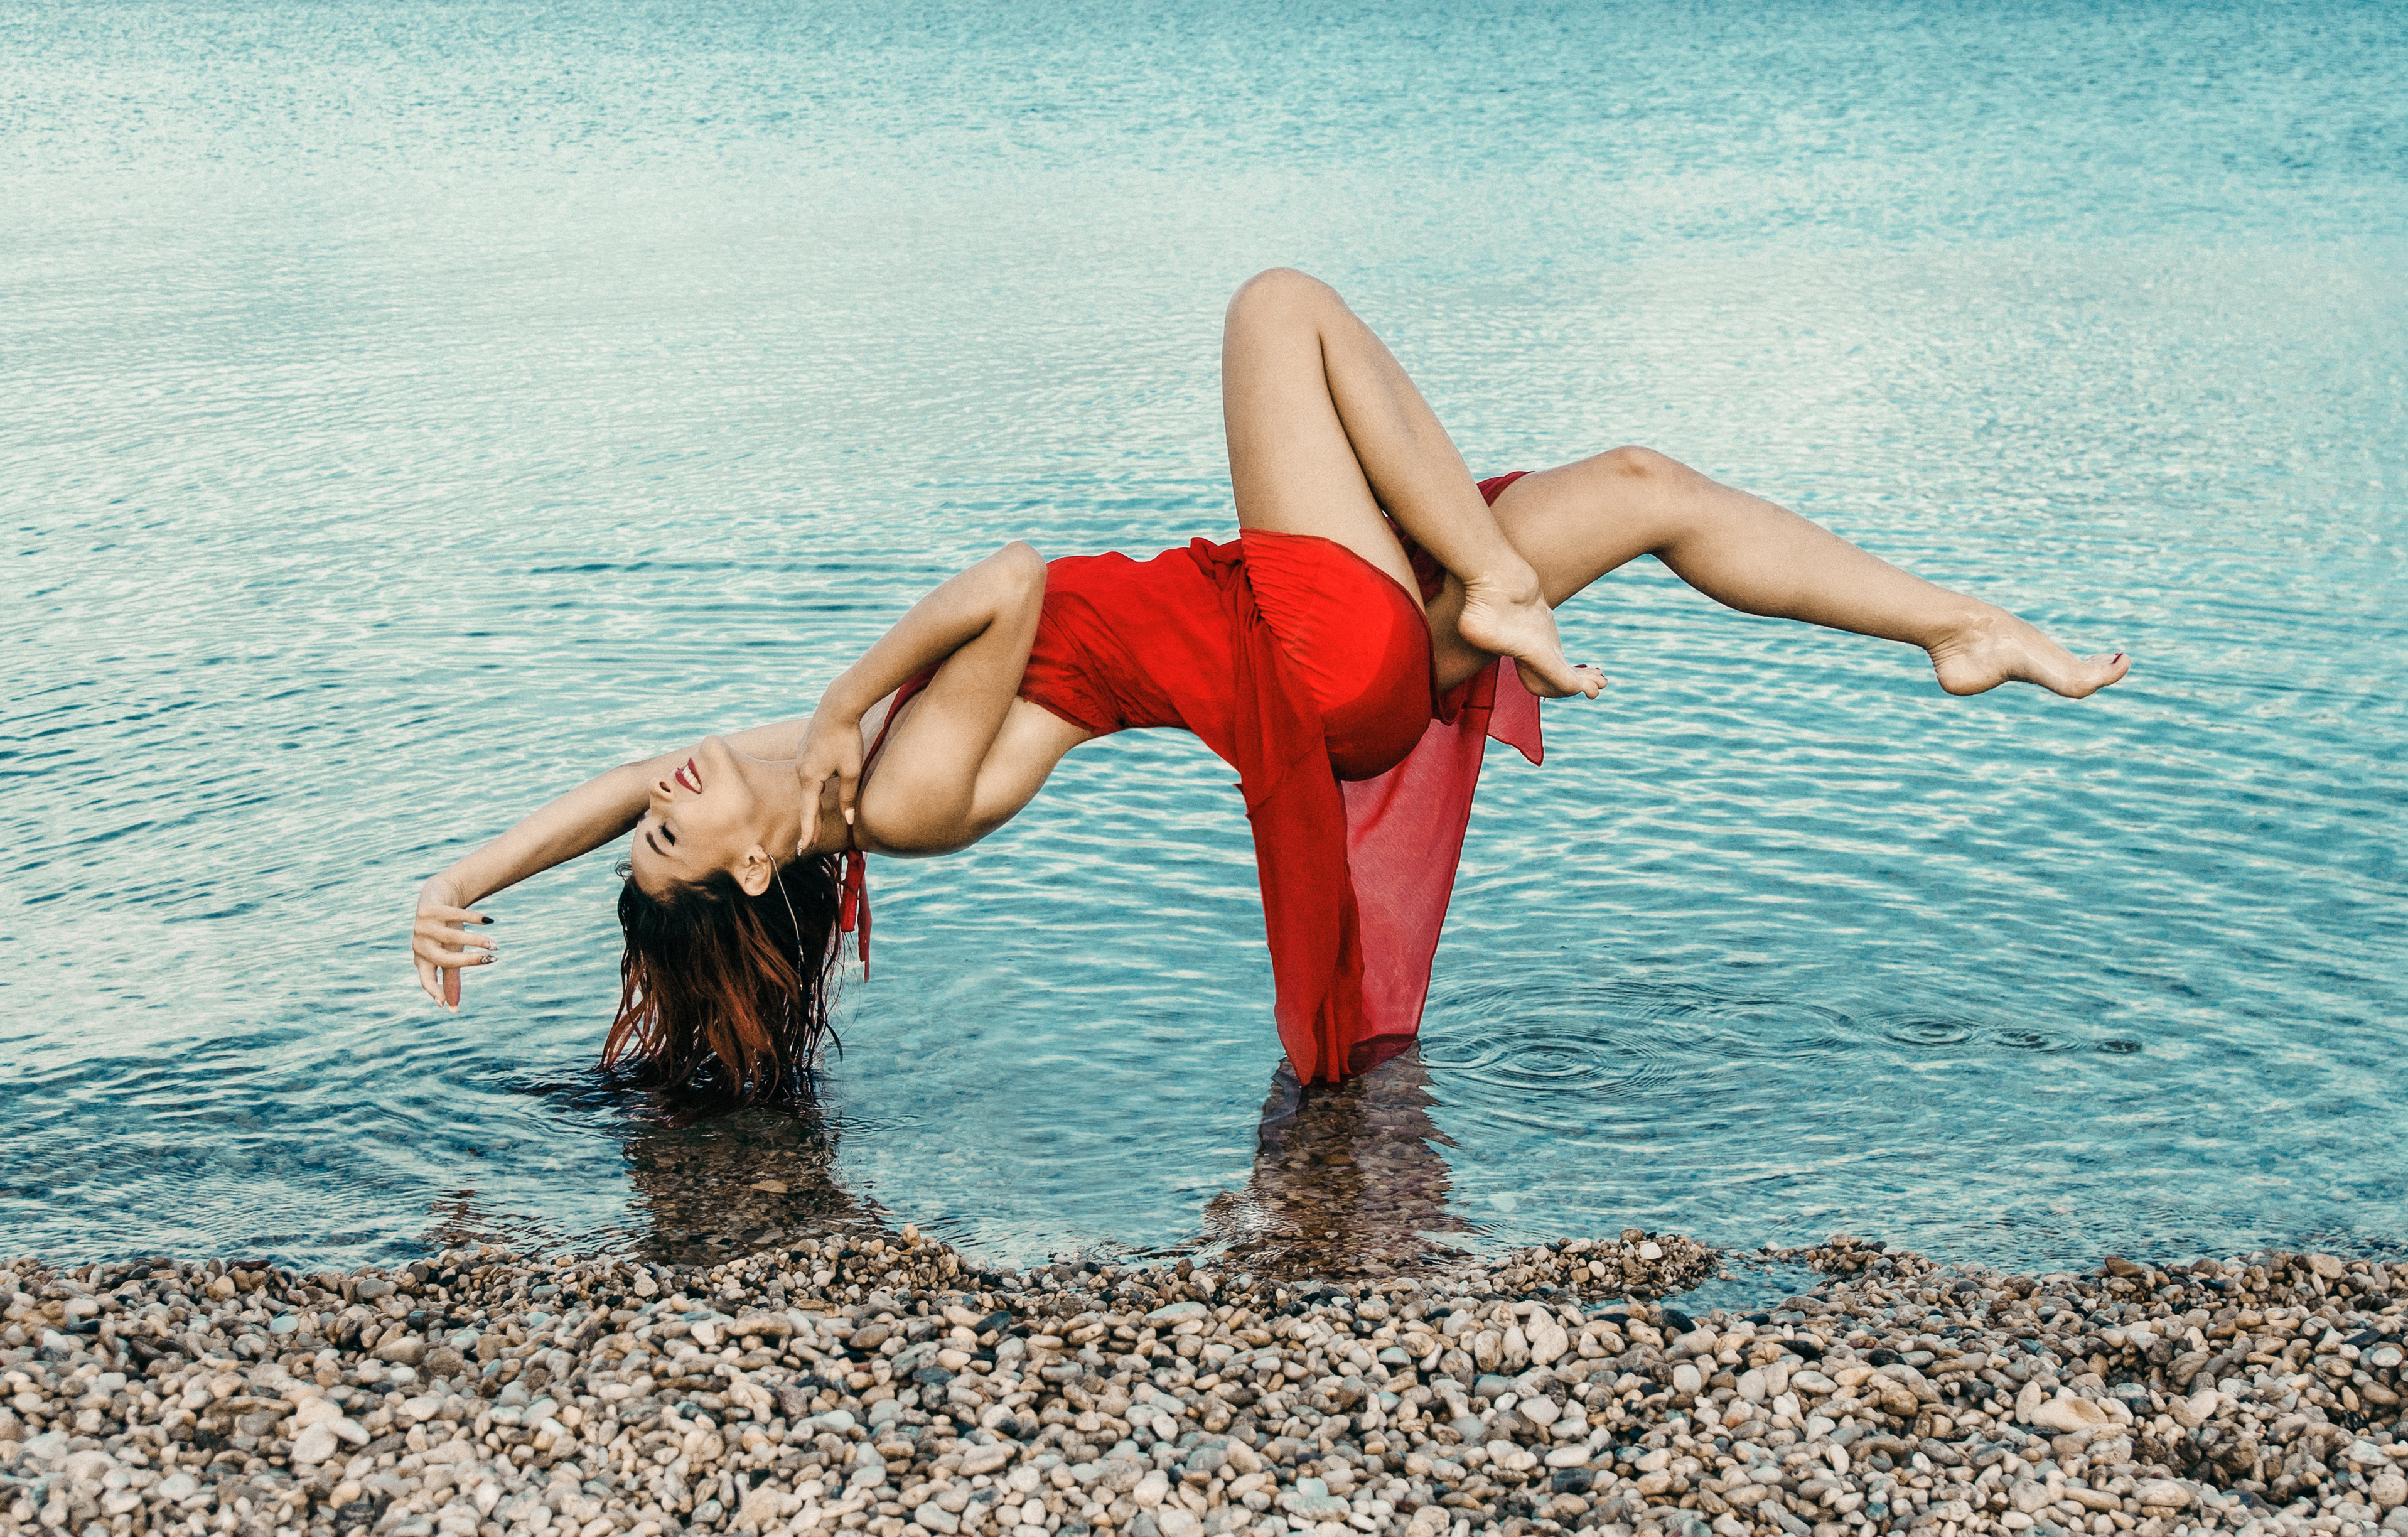
model, girl, sea, water, beauty, fun, vacation, summer, swimwear, leg, leisure, sky, beach, happiness, sunlight, physical fitness, sun tanning